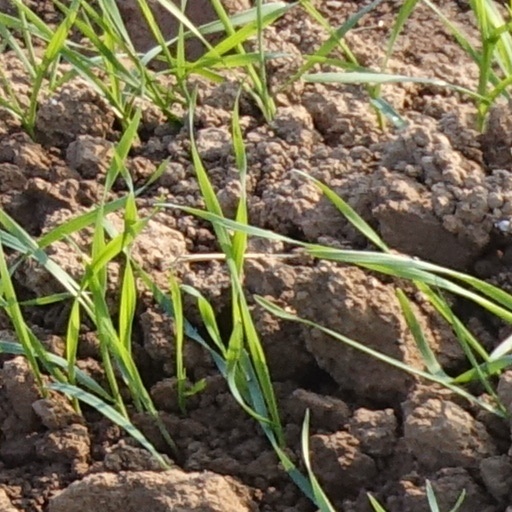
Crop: wheat